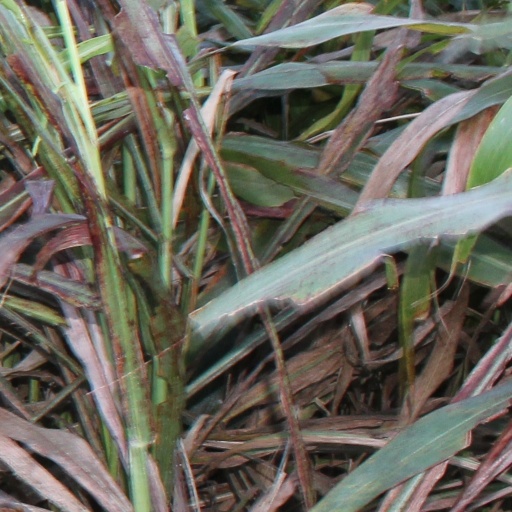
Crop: sorghum